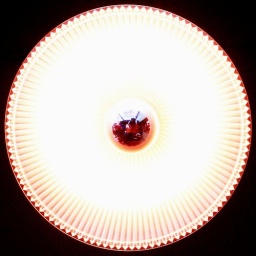
The reflection of our breakfast table in the lamp over our heads at Helzers.